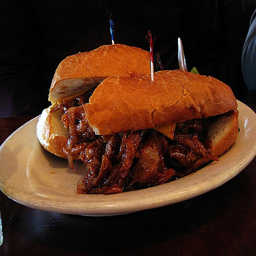
A couple of sandwiches sitting on  top of a white plate.
A barbeque sandwich with meat and cheese on a plate.
A large pulled pork sandwich on a dinner plate.
A pulled pork sandwich is served on a beige plate.
A large plated toasted beef and onion sandwich.